Golden-headed lion tamarin

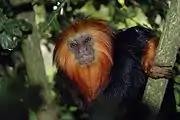
At the Zürich Zoo

Raboy and Dietz, who completed a study at Una Biological Reserve on diet and foraging patterns, observed that the golden-headed lion tamarin tends to defend a large home range relative to its small body size, (ranging from 40–320 hectares). It has a very wide diet; it eats plants, fruits, flowers, nectar, insects and small invertebrates; which include insect larvae, spiders, snails, frogs, lizards, bird eggs and small snakes. Typically, fruits are eaten shortly after awaking, as the fruit sugars provide quick energy for hunting later on. It searches for animal prey within epiphytic bromeliads; if its home range does not contain many bromeliads, then it will also forage in crevices, holes in trees, between palm fronds and in leaf litter. It occasionally eats gum, but this behavior is rare in this species of tamarin. Since its habitat is fairly stable within the rainforest, its preferred food is available year-round and they do not need to resort to the low nutritional value of exudates.